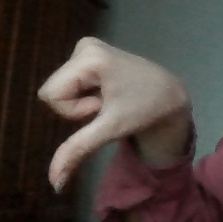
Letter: waw